Corvette Stingray (concept car)

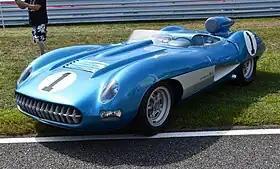
Chevrolet Corvette SS

The 1957 Corvette SS racing sports car was created by a team of engineers headed by Zora Arkus-Duntov as part of an official Chevrolet race effort meant to culminate with the 24 Hours of Le Mans. Soon after its race debut at the 12 Hours of Sebring, where it retired after 23 laps, the Automobile Manufacturers Association (AMA) banned manufacturer-sponsored racing, and the SS was relegated to test track duty.